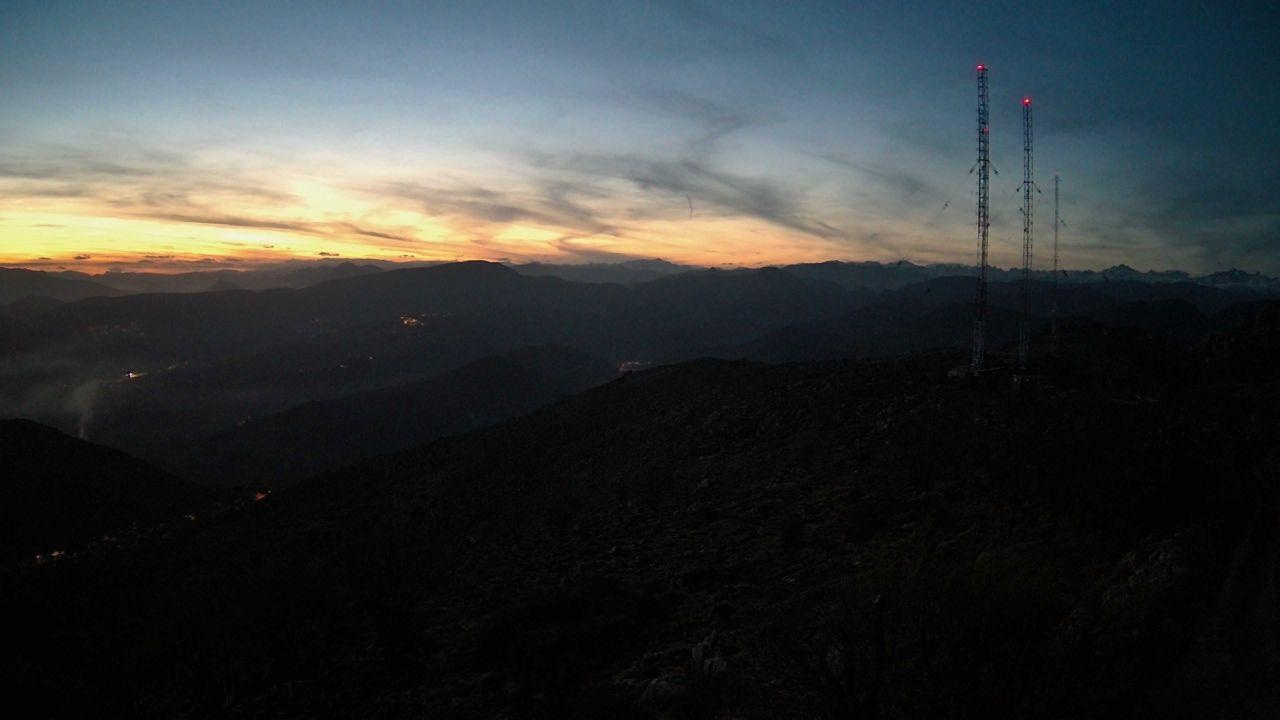
Fire: no
Smoke: yes